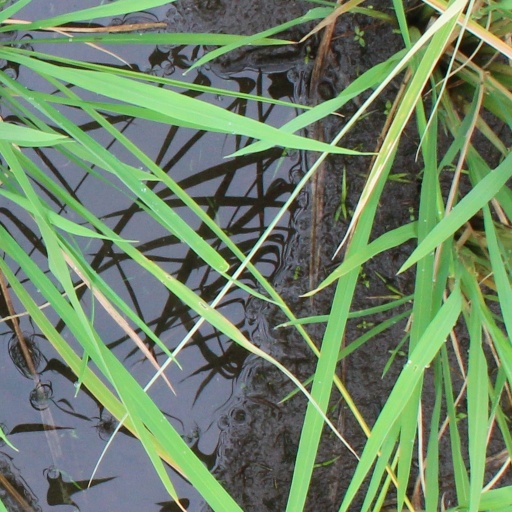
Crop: rice